Great Cove massacre

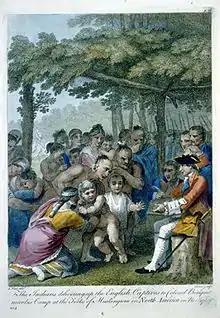
English captives being handed over to Colonel Henry Bouquet in November, 1764.

The communities of Great Cove, Little Cove (Franklin County) and the Conolloways were probably settled soon after 1730 by Scotch-Irish immigrants. The land at that time was still recognized as belonging to Native Americans, but settlers set up homesteads and cleared the land without seeking formal ownership, in spite of "frequent prohibitions on the part of the government and admonitions of the great danger they run of being cut off by the Indians, as these settlements were on lands not purchased of them." In 1742, the Six Nations Iroquois Confederacy lodged a formal complaint, and settlers were warned against establishing homesteads in the area, but they continued to do so. In May 1750, 62 settlers living illegally on the Aughwick, Licking Creek and at Great Cove were convicted of trespassing and forcibly expelled by Provincial government authorities. The commission overseeing the expulsion included Conrad Weiser, Richard Peters, George Croghan and Sheriff John Potter of Cumberland County. Eleven cabins were burned in Path Valley, and three cabins were burned in Great Cove. The area was subsequently referred to as Burnt Cabins, Pennsylvania. Nonetheless, settlers returned to the area and reestablished their communities. Within a few months of burning the cabins, Richard Peters wrote to Conrad Weiser that "The People over the Hills are combin'd against the Government, [and] are putting in new Cropps and bid us Defiance." On the date of the massacre, 93 families are known to have resided in Great Cove, Little Cove, and the Conolloways.